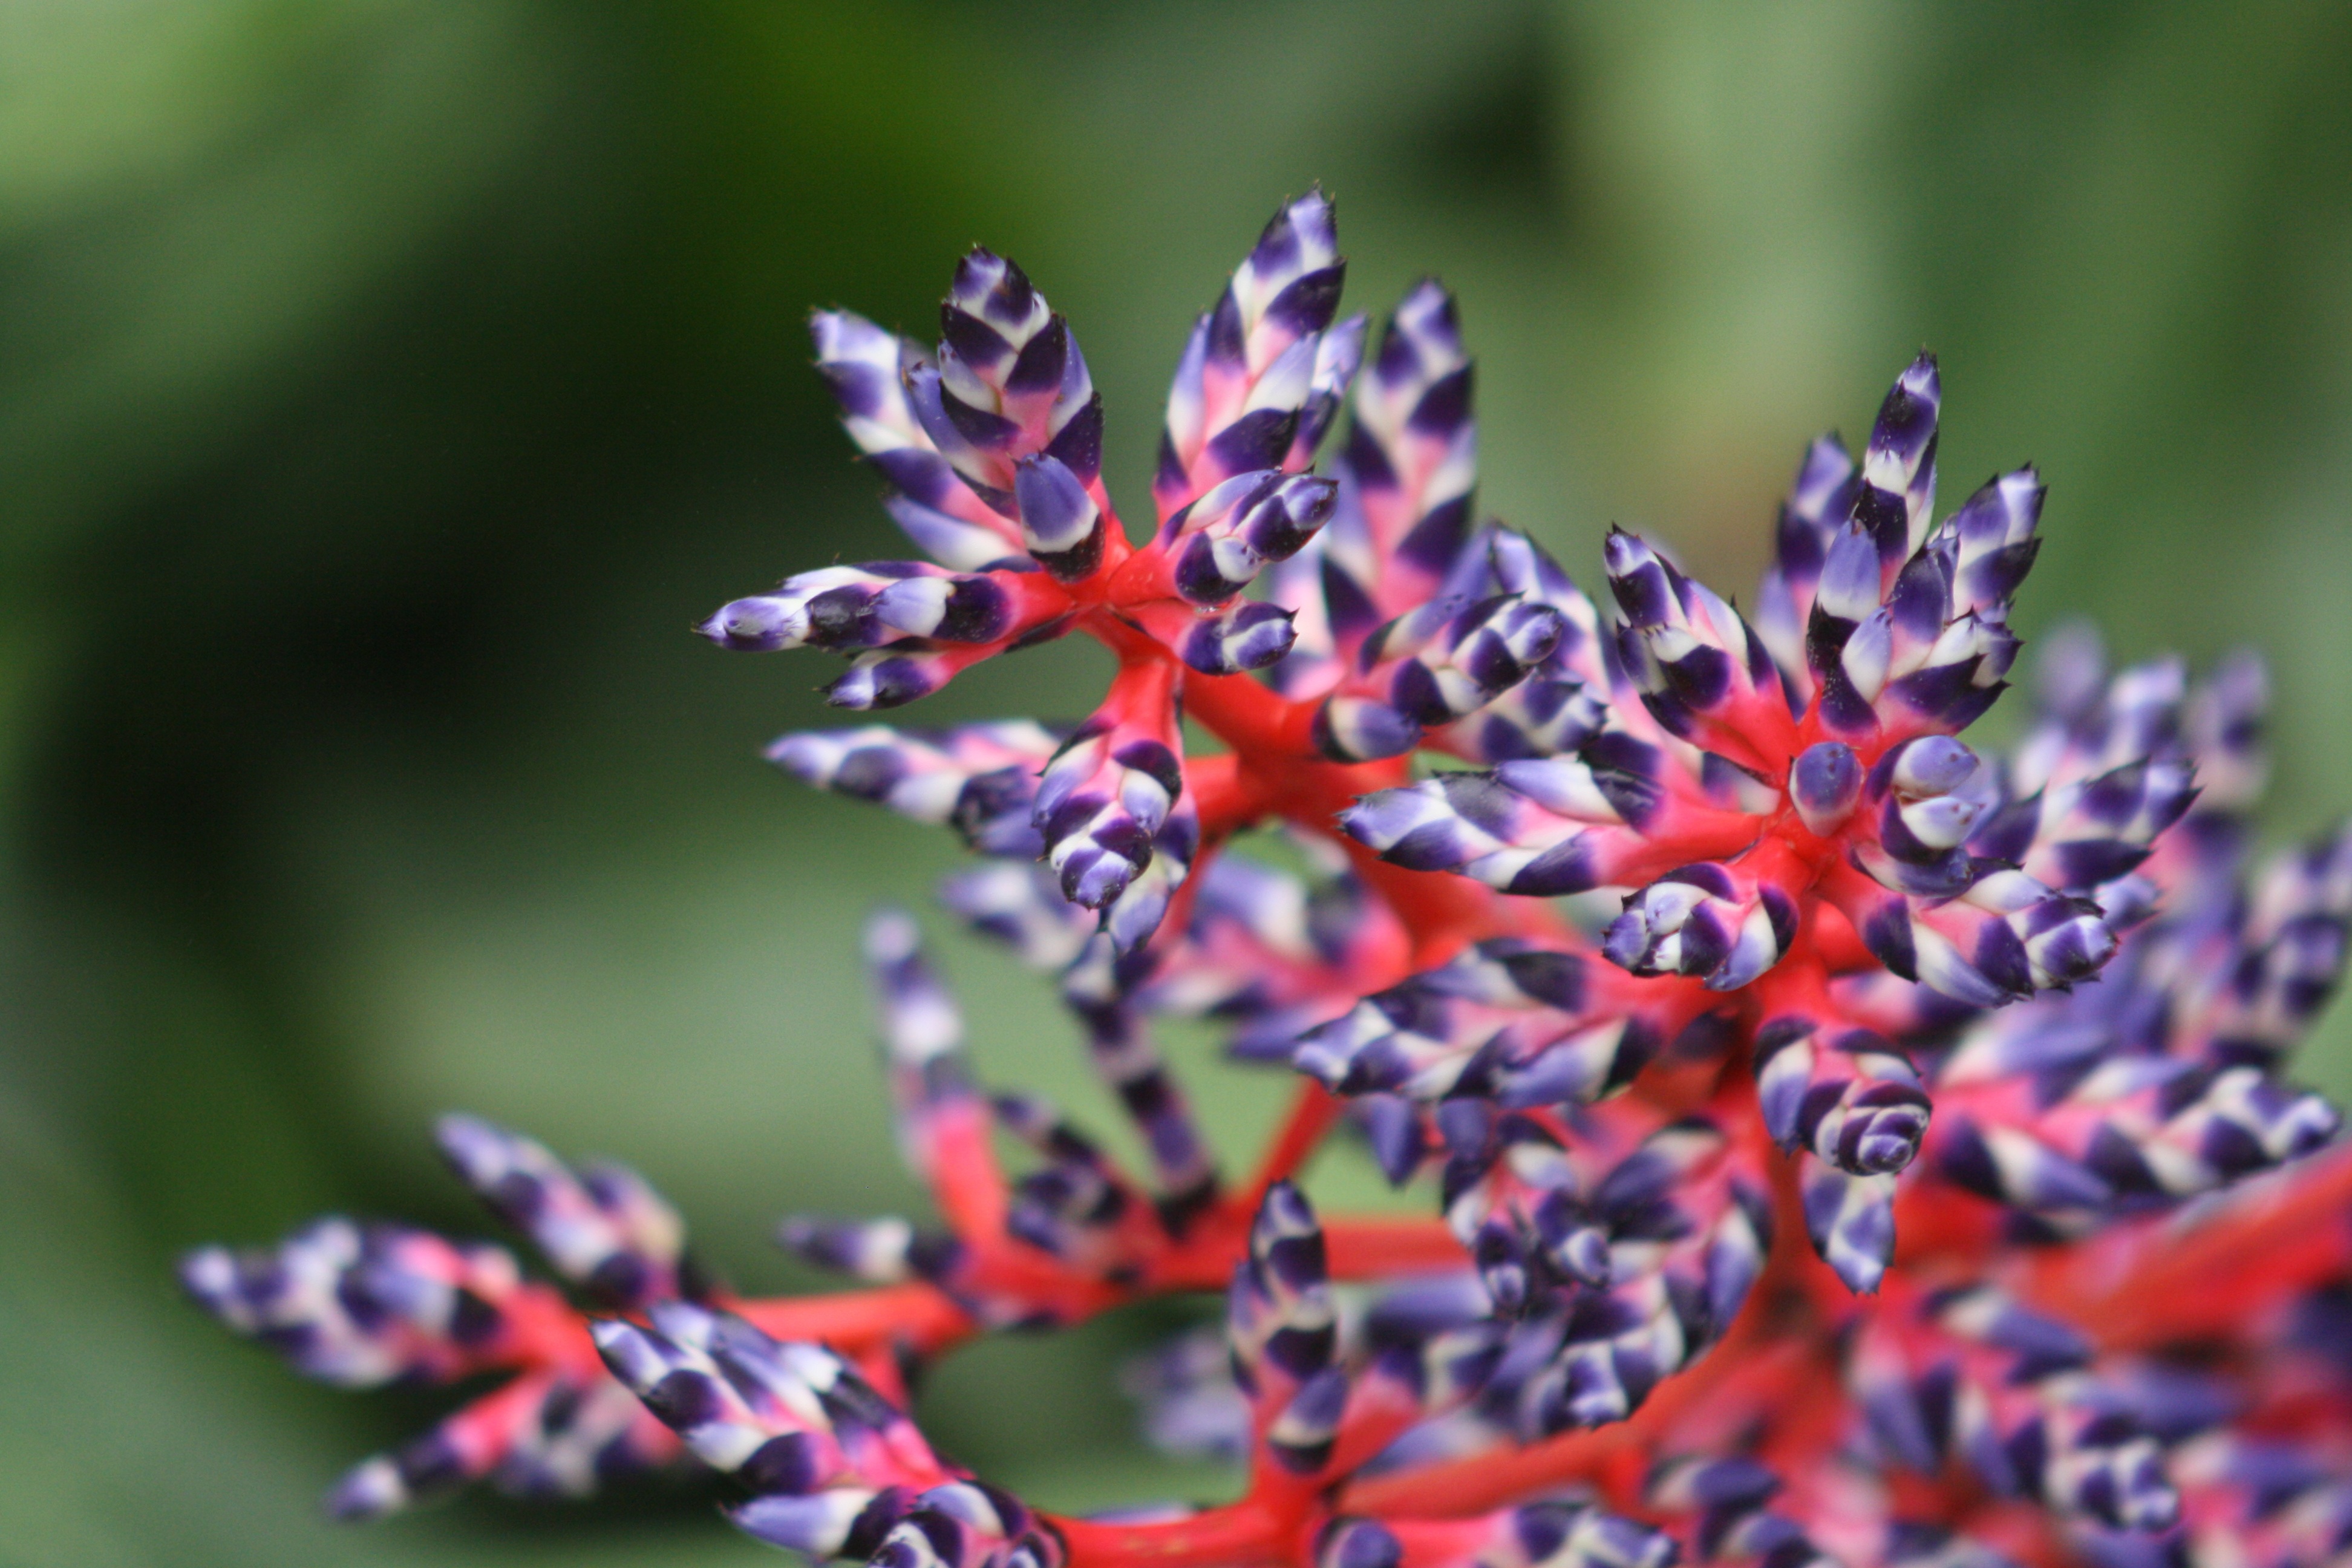
nature, blossom, plant, photography, leaf, flower, purple, petal, bloom, green, red, tropical, botany, close, flora, lavender, wildflower, close up, shrub, exotic, macro photography, wisley garden, flowering plant, land plant